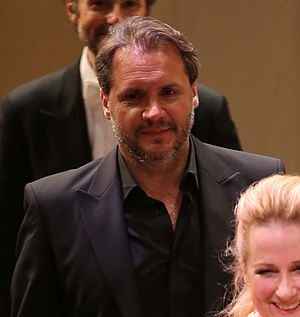
Nicolas Testé
Nicolas Teste i 2015, med hustru Diana Damrau i forgrunden.
Nicolas Testé er en fransk operasanger, der synger bas og baryton.